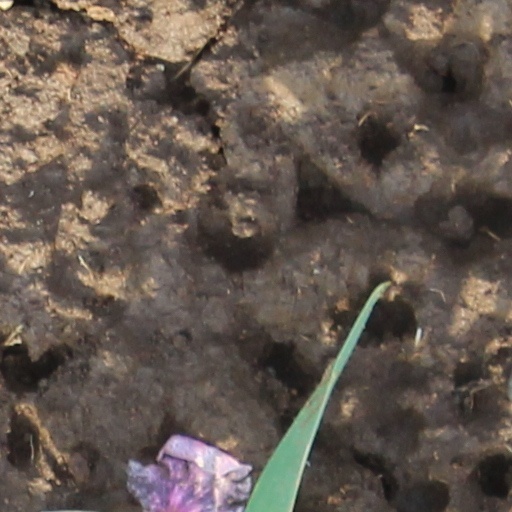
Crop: wheat